Petar Baćović

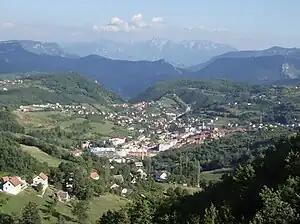
Baćović's Chetniks killed hundreds of Muslim and Croat civilians in Prozor in October 1942, during the Italian-led Operation Alfa.

Towards the end of August 1942, Mihailović issued directives to Chetnik units ordering them to prepare for a large scale anti-Partisan operation alongside Italian and NDH troops. In September 1942, aware that they were unable to defeat the Partisans alone, the Chetniks tried to persuade the Italians to undertake a large operation against the Partisans in western Bosnia. Trifunović-Birčanin met with Roatta on 10 and 21 September and urged him to undertake this operation as soon as possible to clear the Partisans from the Prozor–Livno area and offered 7,500 Chetniks as aid on the condition that they be provided with the necessary arms and supplies. He was successful in obtaining some arms and promises of action. The proposed operation, faced with opposition from Ustaše leader Ante Pavelić and a cautious Italian high command, was nearly cancelled, but after Jevđević and Trifunović-Birčanin promised to cooperate with Croat and Muslim anti-Partisan units, it went ahead, with less Chetnik involvement.